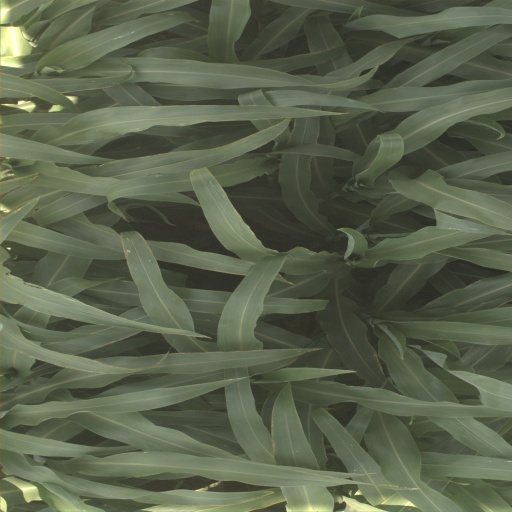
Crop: sorghum